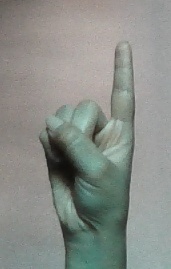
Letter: bb